Rex Covered Bridge

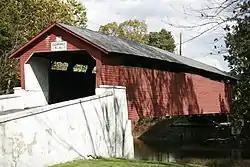
The bridge in October 2006

Rex Covered Bridge is a historic wooden covered bridge located in North Whitehall Township in Lehigh County, Pennsylvania. It is a , Burr Truss bridge, constructed in 1858. It has narrow horizontal siding and a gable roof. It crosses Jordan Creek.